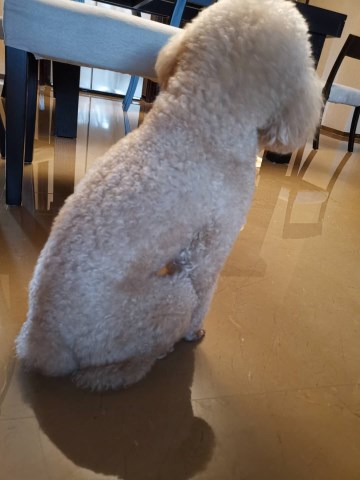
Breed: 7449-n000128-teddy